Radeon X1000 series

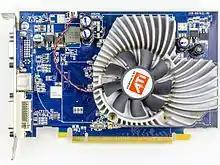
ATI Radeon X1650 Pro

The X1650 series has two parts: the X1650 Pro uses the RV535 core (which is a RV530 core manufactured on the newer 80 nm process), and has both a lower power consumption and heat output than the X1600. The other part, the X1650XT/X1650GT, uses the newer RV570 core (also known as the RV560) though it has lower processing power (note that the fully equipped RV570 core powers the X1950Pro, a high-performance card) to match its main competitor, Nvidia's 7600GT. There's also Radeon X1650, which technically belongs to the previous generation of X1600, because it uses old 90nm RV530 core. If you look closely at the specs, it's basically renamed Radeon X1600 Pro with DDR2 memory.